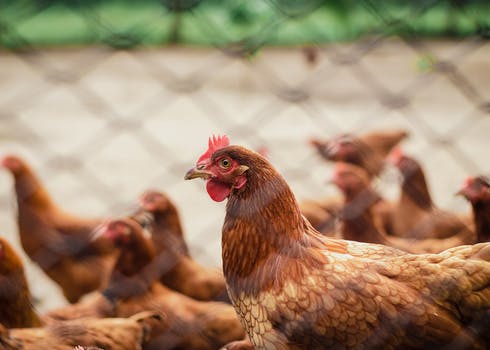
Label: No Watermark